Louisville Waterfront Park

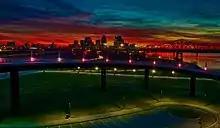
Waterfront Park at dusk, November 2012

Louisville Waterfront Park is both a non-profit organization and an public park adjacent to the downtown area of Louisville, Kentucky and the Ohio River. Specifically, it is adjacent to Louisville's wharf and Riverfront Plaza/Belvedere, which are situated to the west of the park. Once a wasteland of scrap yards and abandoned industrial buildings, Waterfront Park is now a vibrant green space that welcomes over 2.2 million visitors each year. Located in the park is the Big Four Bridge which connects the city of Louisville with the City of Jeffersonville, Indiana. Waterfront Park is home to some of Louisville's most exciting celebrations, such as the Fourth of July at Waterfront Park, Forecastle Festival, WFPK Waterfront Wednesdays and Thunder Over Louisville. In 2013 the park won the Rudy Bruner Award for Urban Excellence a national design award that seeks to identify and honor places that address economic and social concerns in urban design.